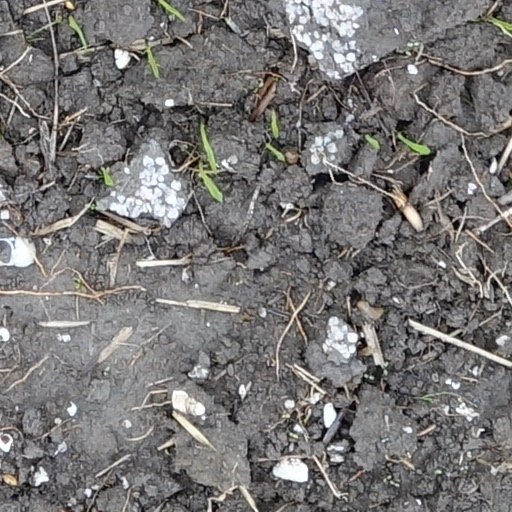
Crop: wheat